Buenos Aires Great Southern Railway

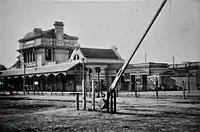
Quilmes station after being remodeled by the BAGSR, c. 1900.

One of the branches built by the BAWR extended from Tolosa to Magdalena, acquired by the BAEPR in 1888. The company also tried to expand its business acquiring the Brandsen-Ringuelet branch. The BAEPR also built a line from Bartolomé Bavio (a small town near to Magdalena, at the South of Buenos Aires Province) to Álvarez Jonte, opened in 1892. The following year the branch extended to Atalaya, Magdalena Partido.